Berar Province

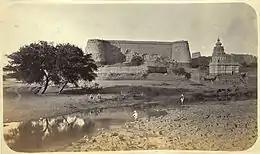
Narnala Fort in Berar, 1860.

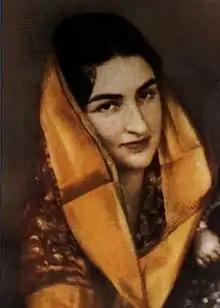
Princess Durru Shehvar held the title of 'Princess of Berar'.

Berar Province, also known as the Hyderabad Assigned Districts, was a province of Hyderabad. After 1853, it was administered by the British, although the Nizam retained formal sovereignty over the province. Azam Jah, the eldest son of the 7th Nizam, held the title of Mirza-Baig ("Prince") of Berar, modern day approximately Amravati Division of Vidarbha , Northern Maharashtra.